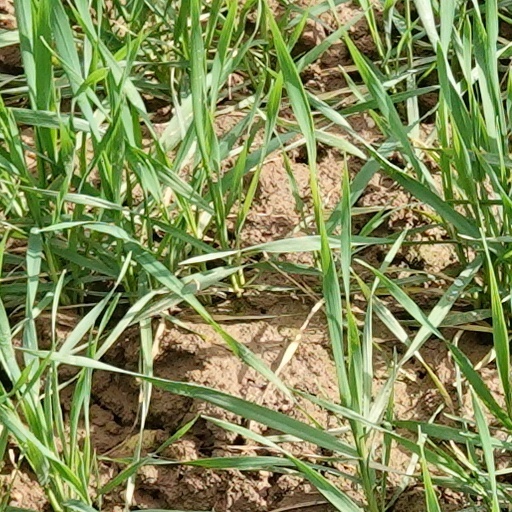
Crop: wheat